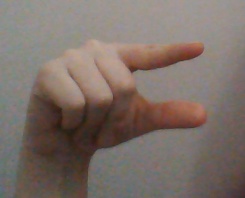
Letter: dal